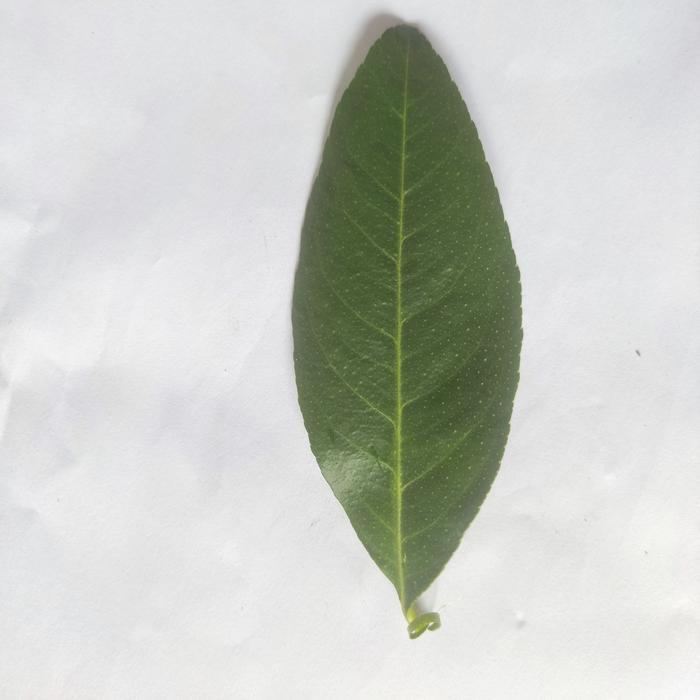
Crop: Lemon
Leaf condition: Healthy_Leaf